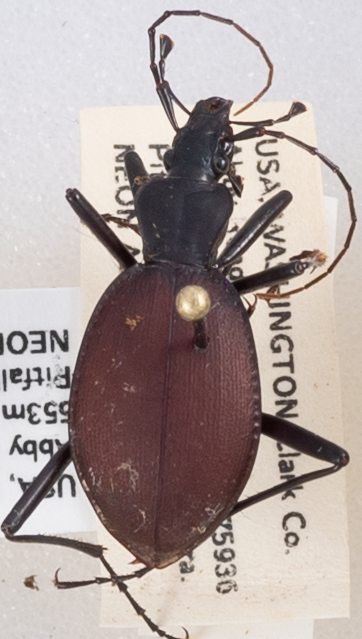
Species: Scaphinotus angusticollis
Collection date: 2019-06-25
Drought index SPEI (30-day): -1.362
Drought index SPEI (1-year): -2.09
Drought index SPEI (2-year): -2.09